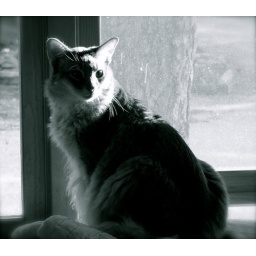
Blue, in black & white ( and I need to clean my windows!)